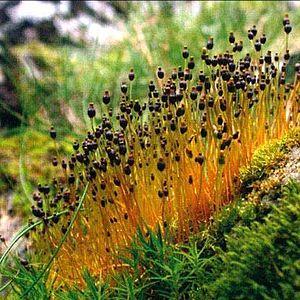
Les bryophytes sont des plantes terrestres thalloïdes ou feuillées non vascularisées. Parmi les plantes actuelles, les bryophytes terrestres et les bryophytes aquatiques sont celles qui ont conservé le plus de caractères des premières plantes ayant colonisé la terre ferme. Les ancêtres de toutes les plantes terrestres, donc des bryophytes, sont des algues vertes charophycées.